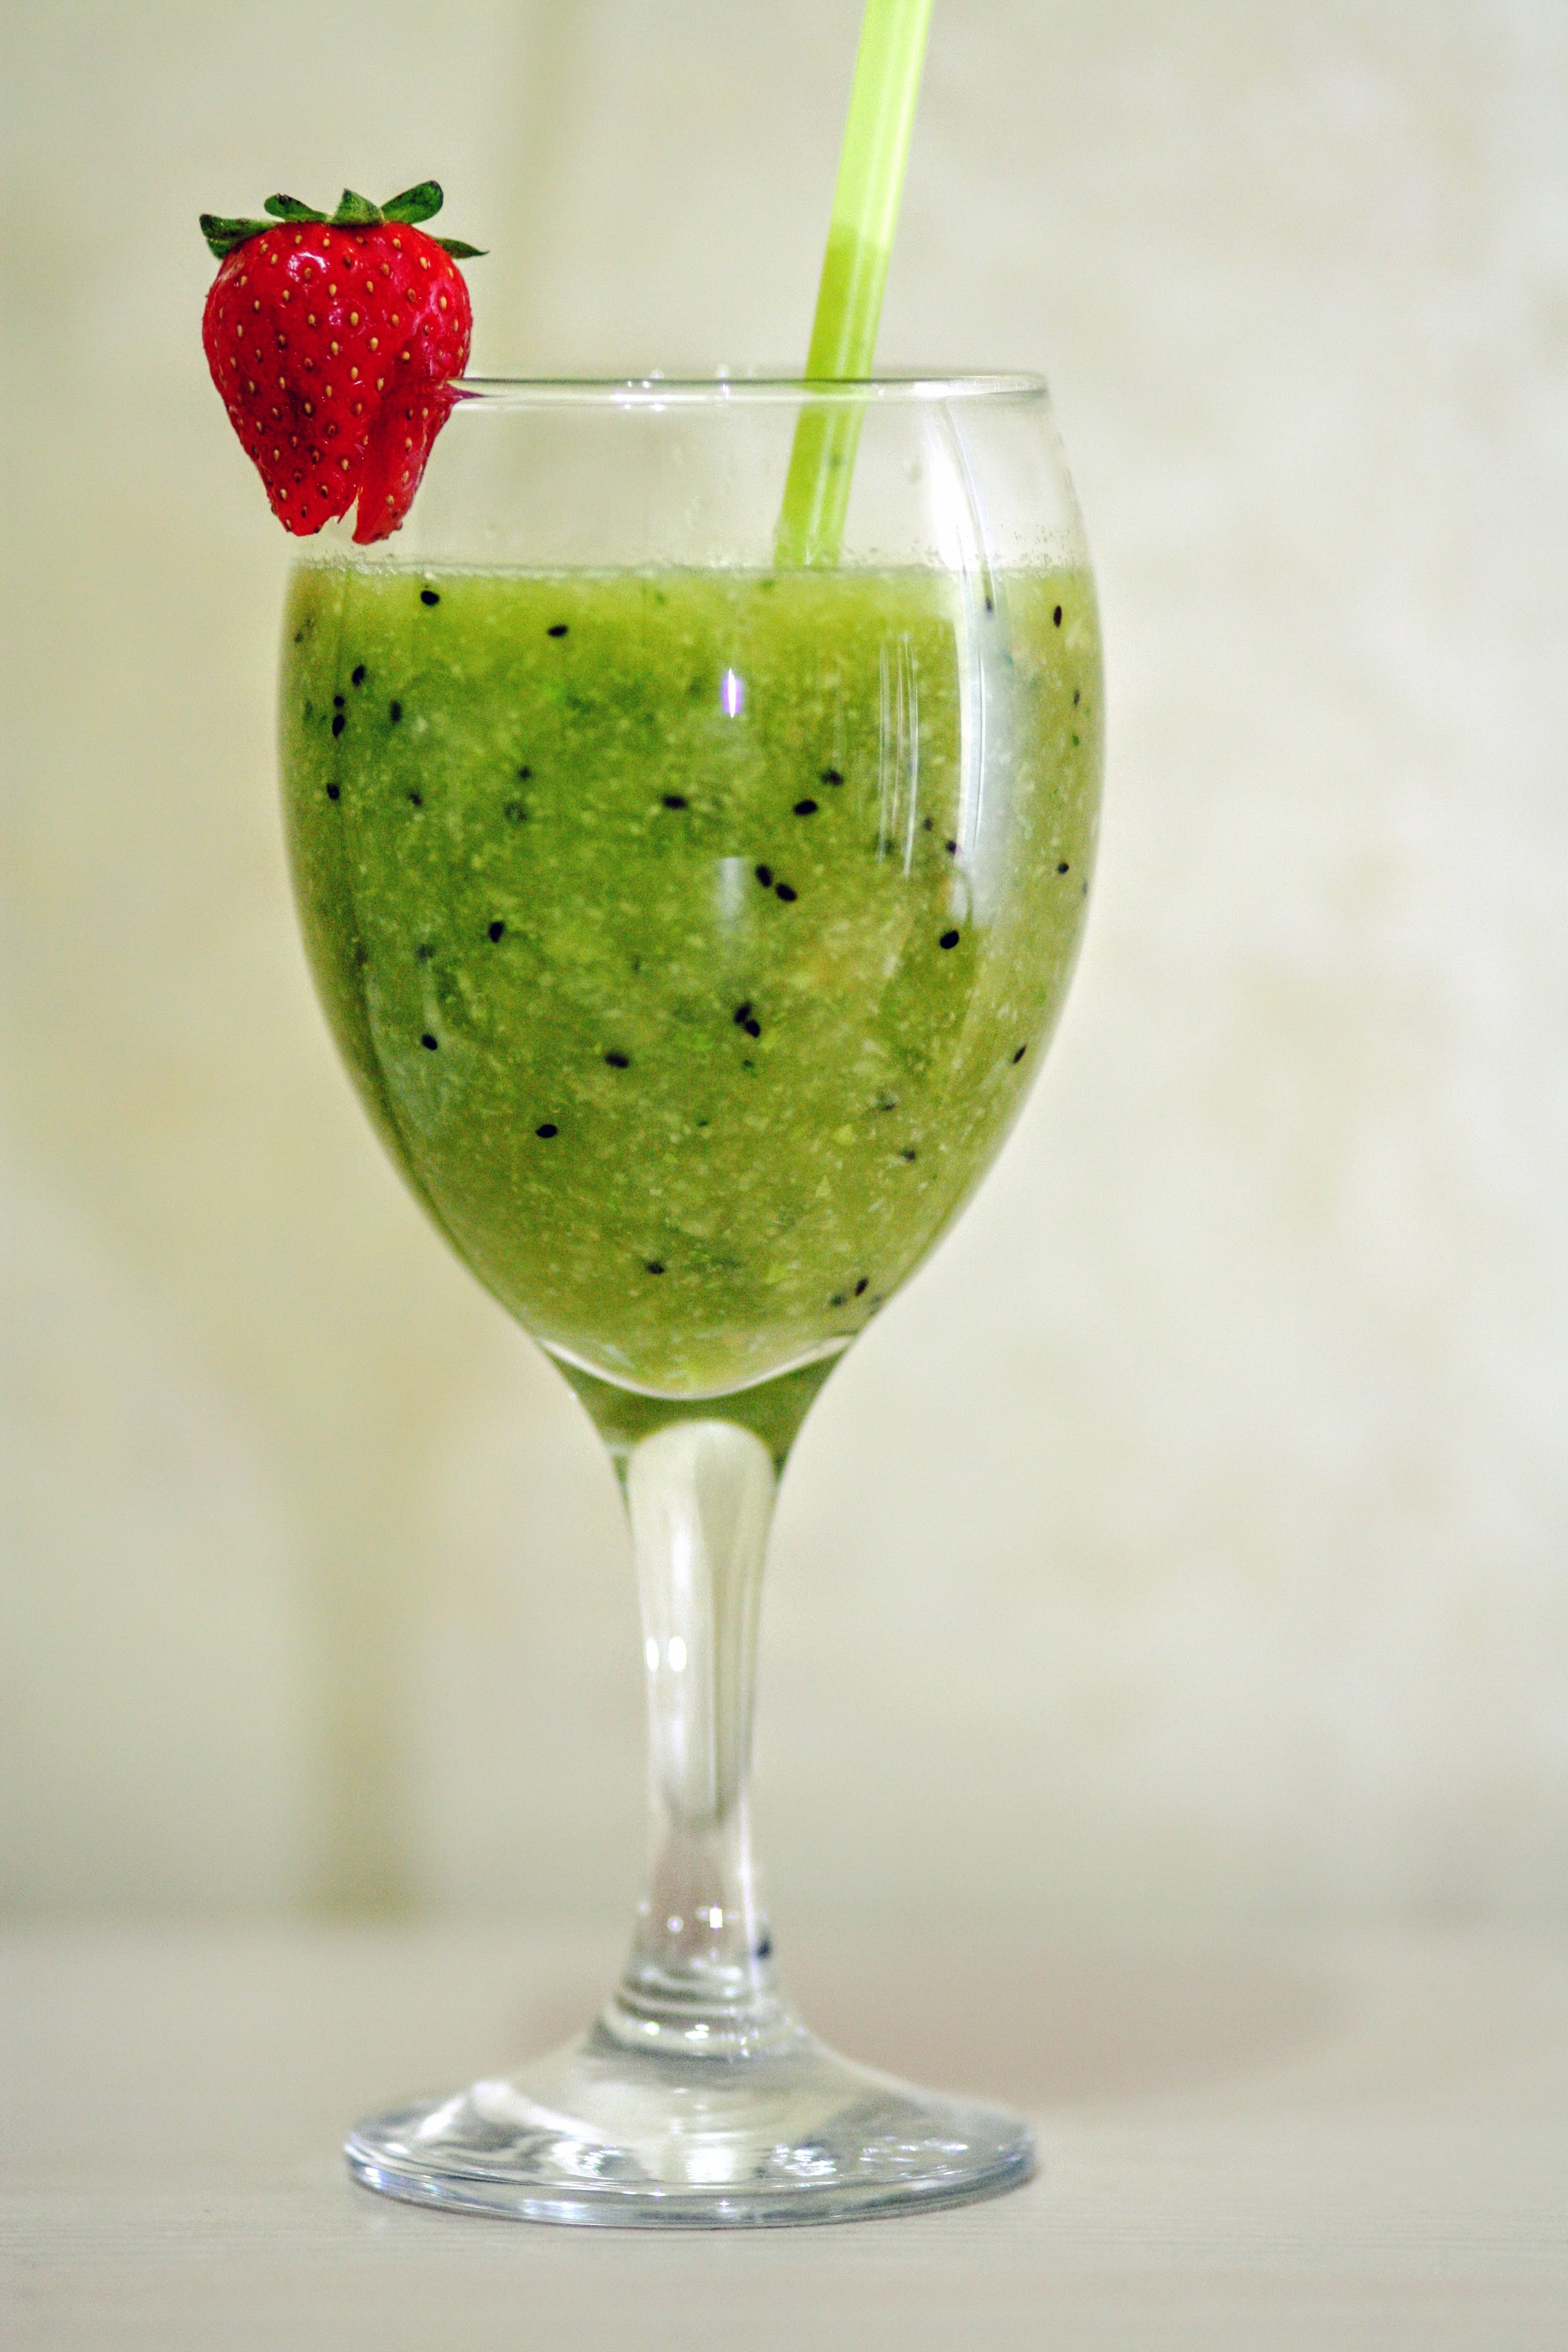
liquid, fruit, berry, glass, food, green, ingredient, produce, vegetable, natural, fresh, beverage, drink, juicy, healthy, dessert, cocktail, freshness, smoothie, juice, kiwi, vitamin, tasty, fruits, vegetarian, refreshment, raw, diet, detox, organic, alcoholic beverage, smoothies, non alcoholic beverage, cocktail garnish